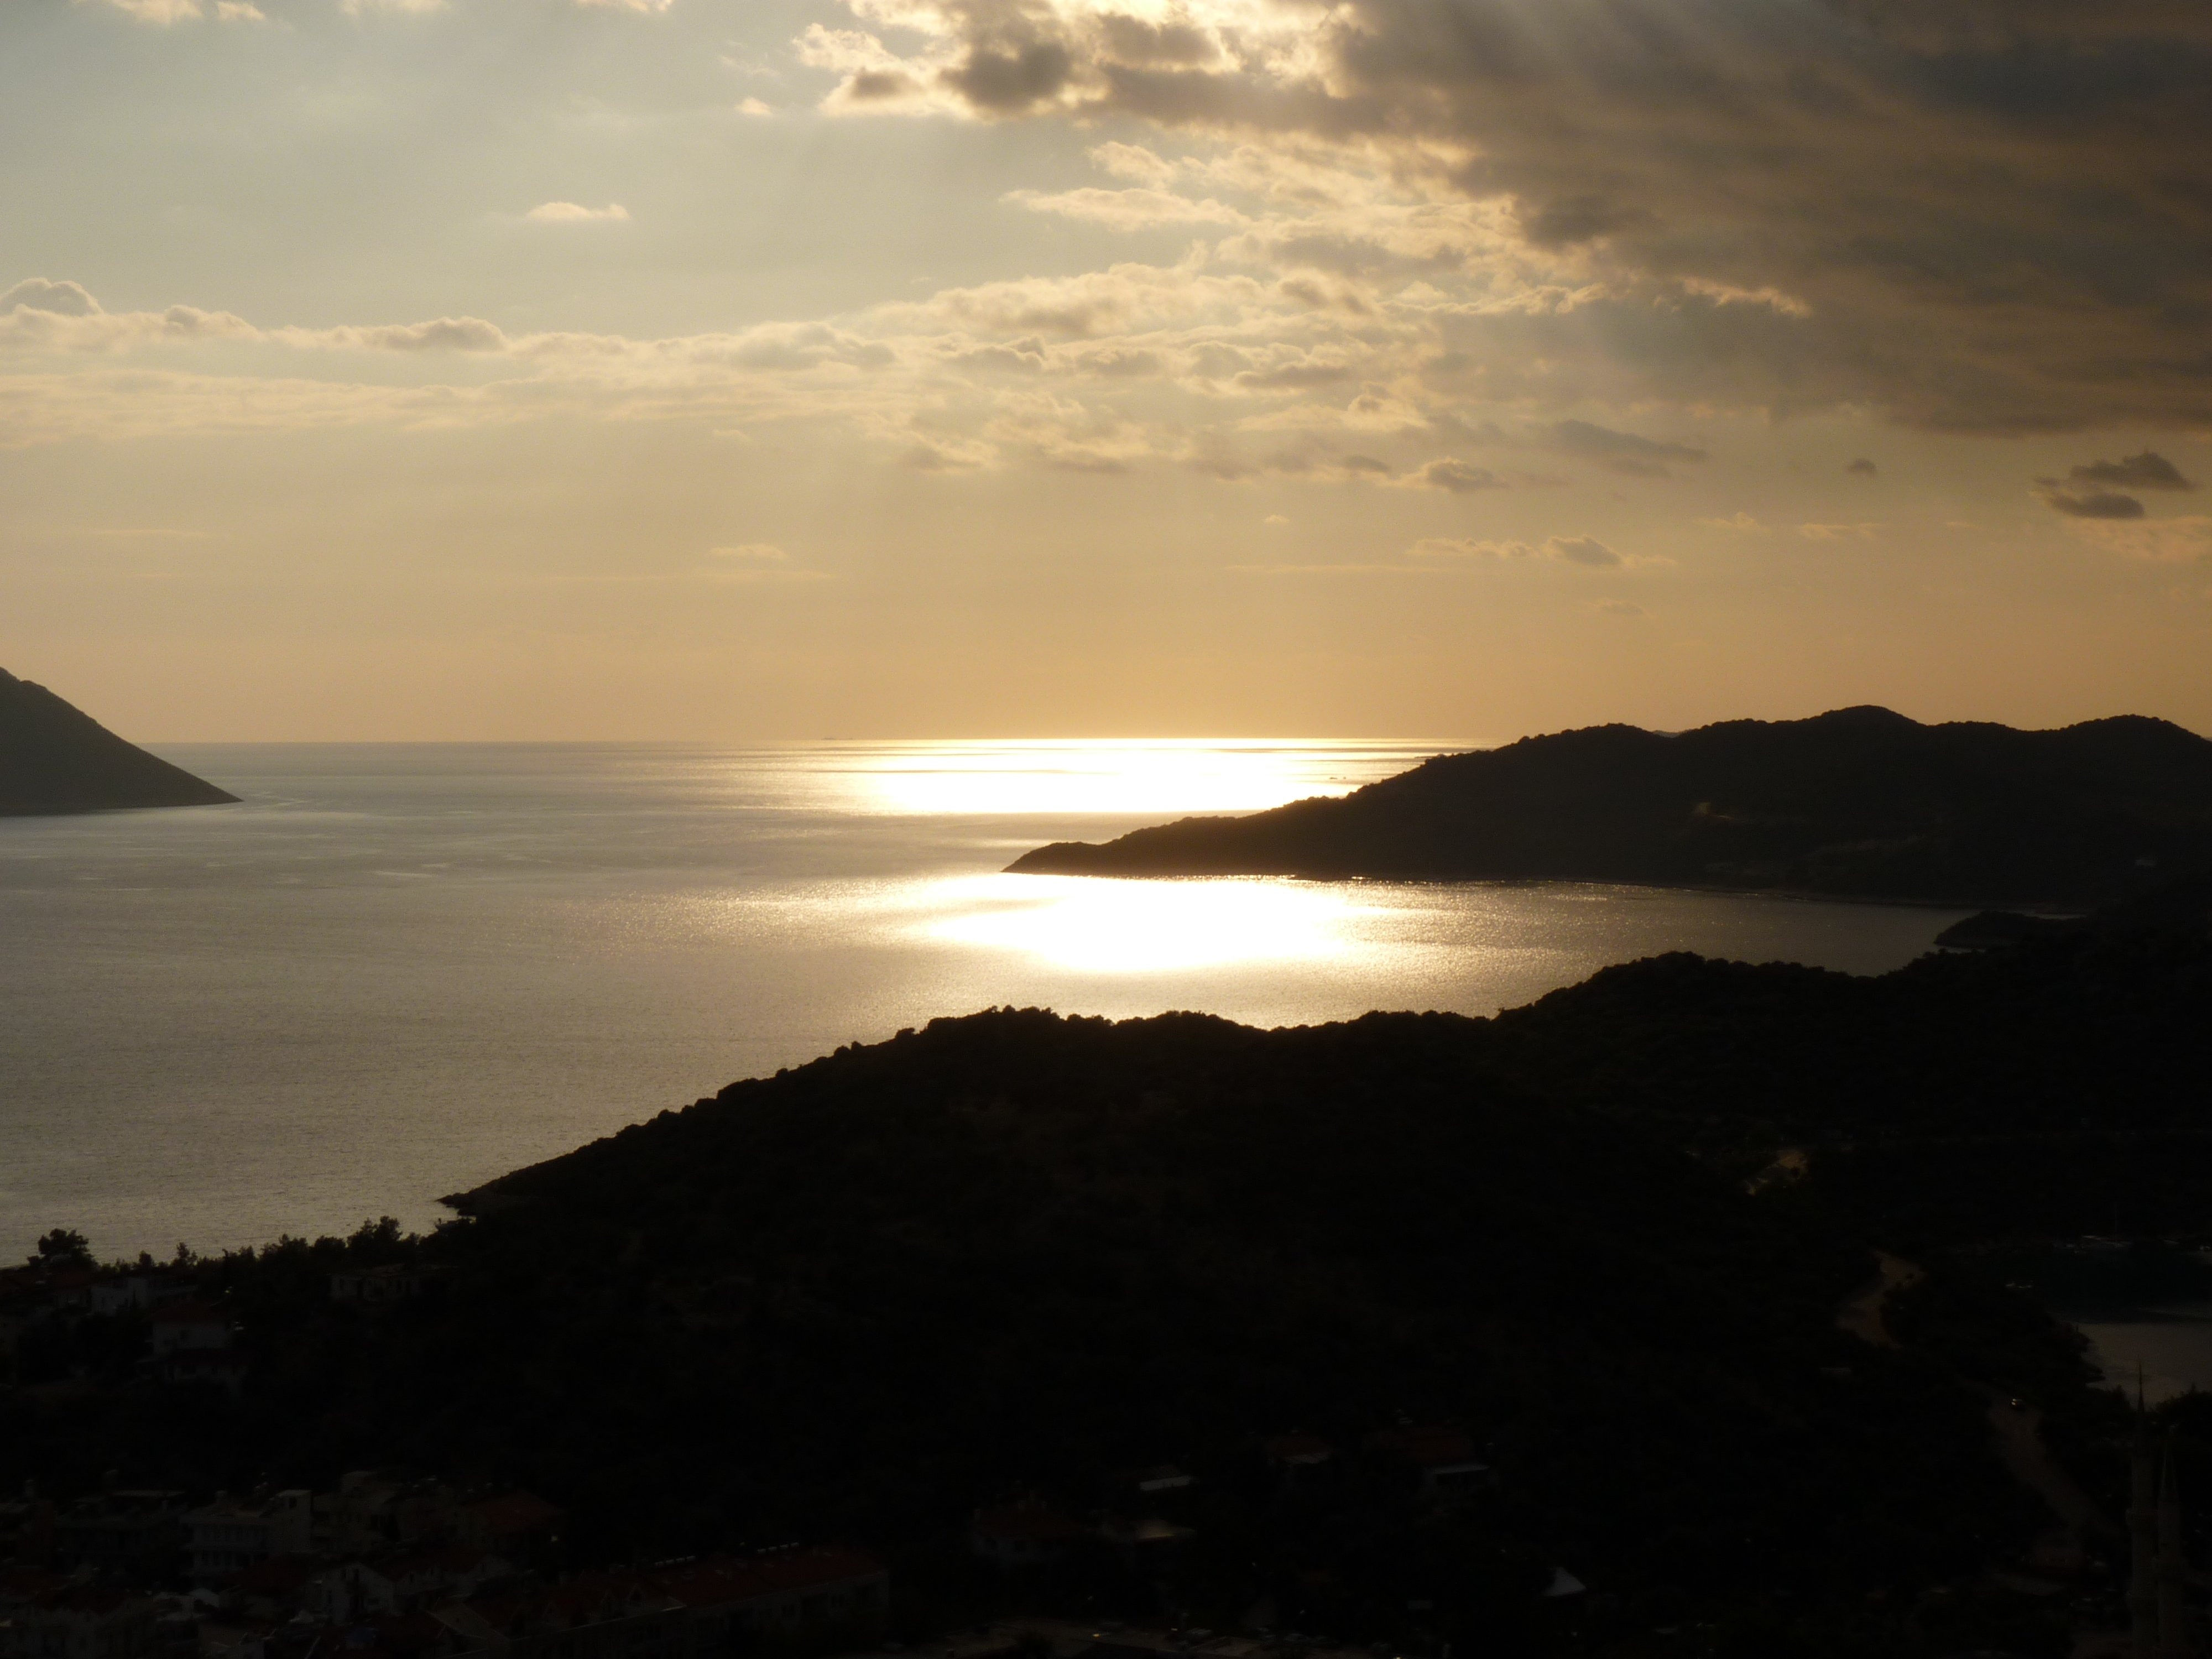
beach, sea, coast, water, ocean, horizon, cloud, sky, sun, sunrise, sunset, sunlight, morning, dawn, dusk, evening, reflection, bay, island, romantic, body of water, turkey, loch, idyll, abendstimmung, mirroring, cape, afterglow, back light, caretta